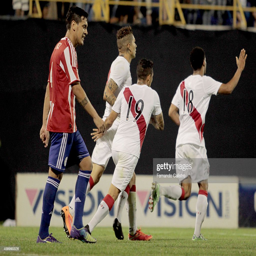
football player celebrates with teammates after scoring the first goal of his team during an international friendly match .